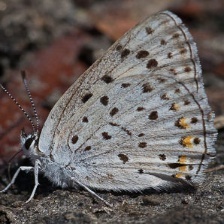
Species: COPPER TAIL